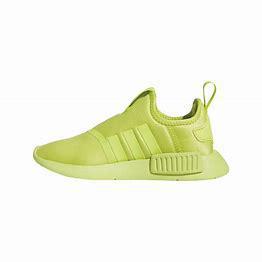
Brand: Adidas
Model: NMD 360